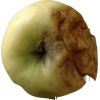
Label: Apple hit 1